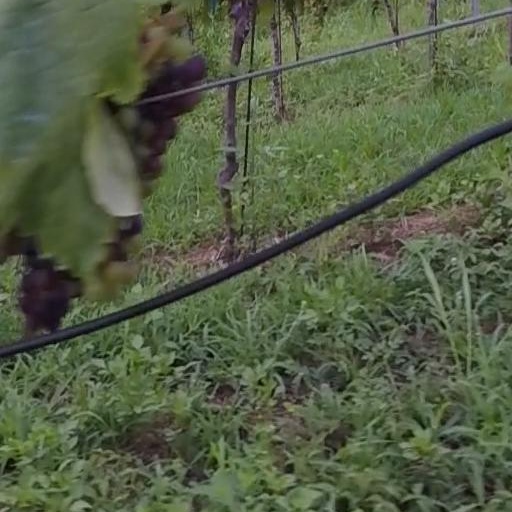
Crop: grape